Grigory Sokolov

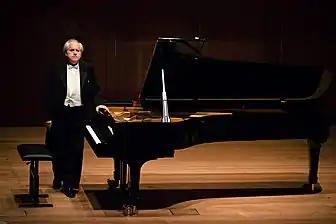

He is now a well-known figure in concert halls around Europe, but much less so in the U.S. Sokolov has released relatively few recordings to date, and released none for the 20 years between 1995 and 2015. But in 2014 he signed a contract with Deutsche Grammophon to release recordings of some of his live performances, and in 2015 he released a 2-CD live Salzburg recital featuring two sonatas by Mozart, Chopin's cycle of 24 Preludes, and encore pieces by Scriabin, Chopin, Rameau, Purcell and Bach.